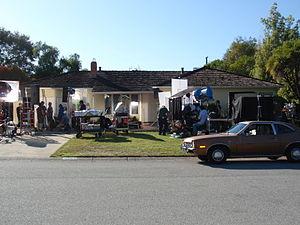
Le garage Apple est un garage de maison californienne de 1951, du 2066 Crist Drive à Los Altos, dans la baie de San Francisco, près de Palo Alto dans le Silicon Valley en Californie aux États-Unis. C'est dans ce garage de la demeure de la famille Jobs que débute l'histoire d'Apple, avec les deux amis d'école adolescents Steve Jobs et Steve Wozniak, cofondateurs de la société Apple en 1976.
Jobs est un film biographique américain sorti en 2013 réalisé par Joshua Michael Stern et écrit par Matt Whiteley.